Africa, Ohio

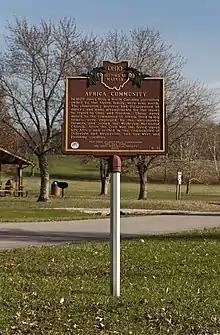
Africa community historical marker

Africa is named after the Underground Railroad and is thought to be the only town in the world named after the Underground Railroad. Its first church is thought to have been a Methodist church that was established on the east side of Alum Creek in approximately 1828. In 1843, the slavery question separated its congregation. The antislavery portion organized the Wesleyan Church on the east side of Alum Creek. The first services were held in a cabin on the Alum Creek flats near the Patterson residence. In 1876, members of the congregation built a church, located in present-day Africa.